Old Town Mall

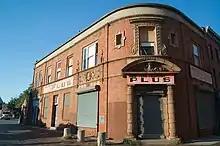
The closed "New York Fashions PLUS" store

Old Town and Gay Street started to become a retail area when the City of Baltimore built the Bel Air Market in 1818. The sixth market to be constructed, Bel Air was designed to be a relief farmers market to serve the increasing commercial operations surrounding the area. The market helped boost business in Old Town, and the area became a diverse, bustling middle-class neighborhood, and the proximity to the city center made it an ideal place for families and downtown workers to live. Isaac Benesch’s Great Store was here. But, when the post-war era beckoned families to the suburbs, Gay Street suffered greatly. The population near the street fell, and Old Town became one of the poorer areas of the city. Without its customer base, the shops on the street were forced to close or adapt to the new customer demographic.